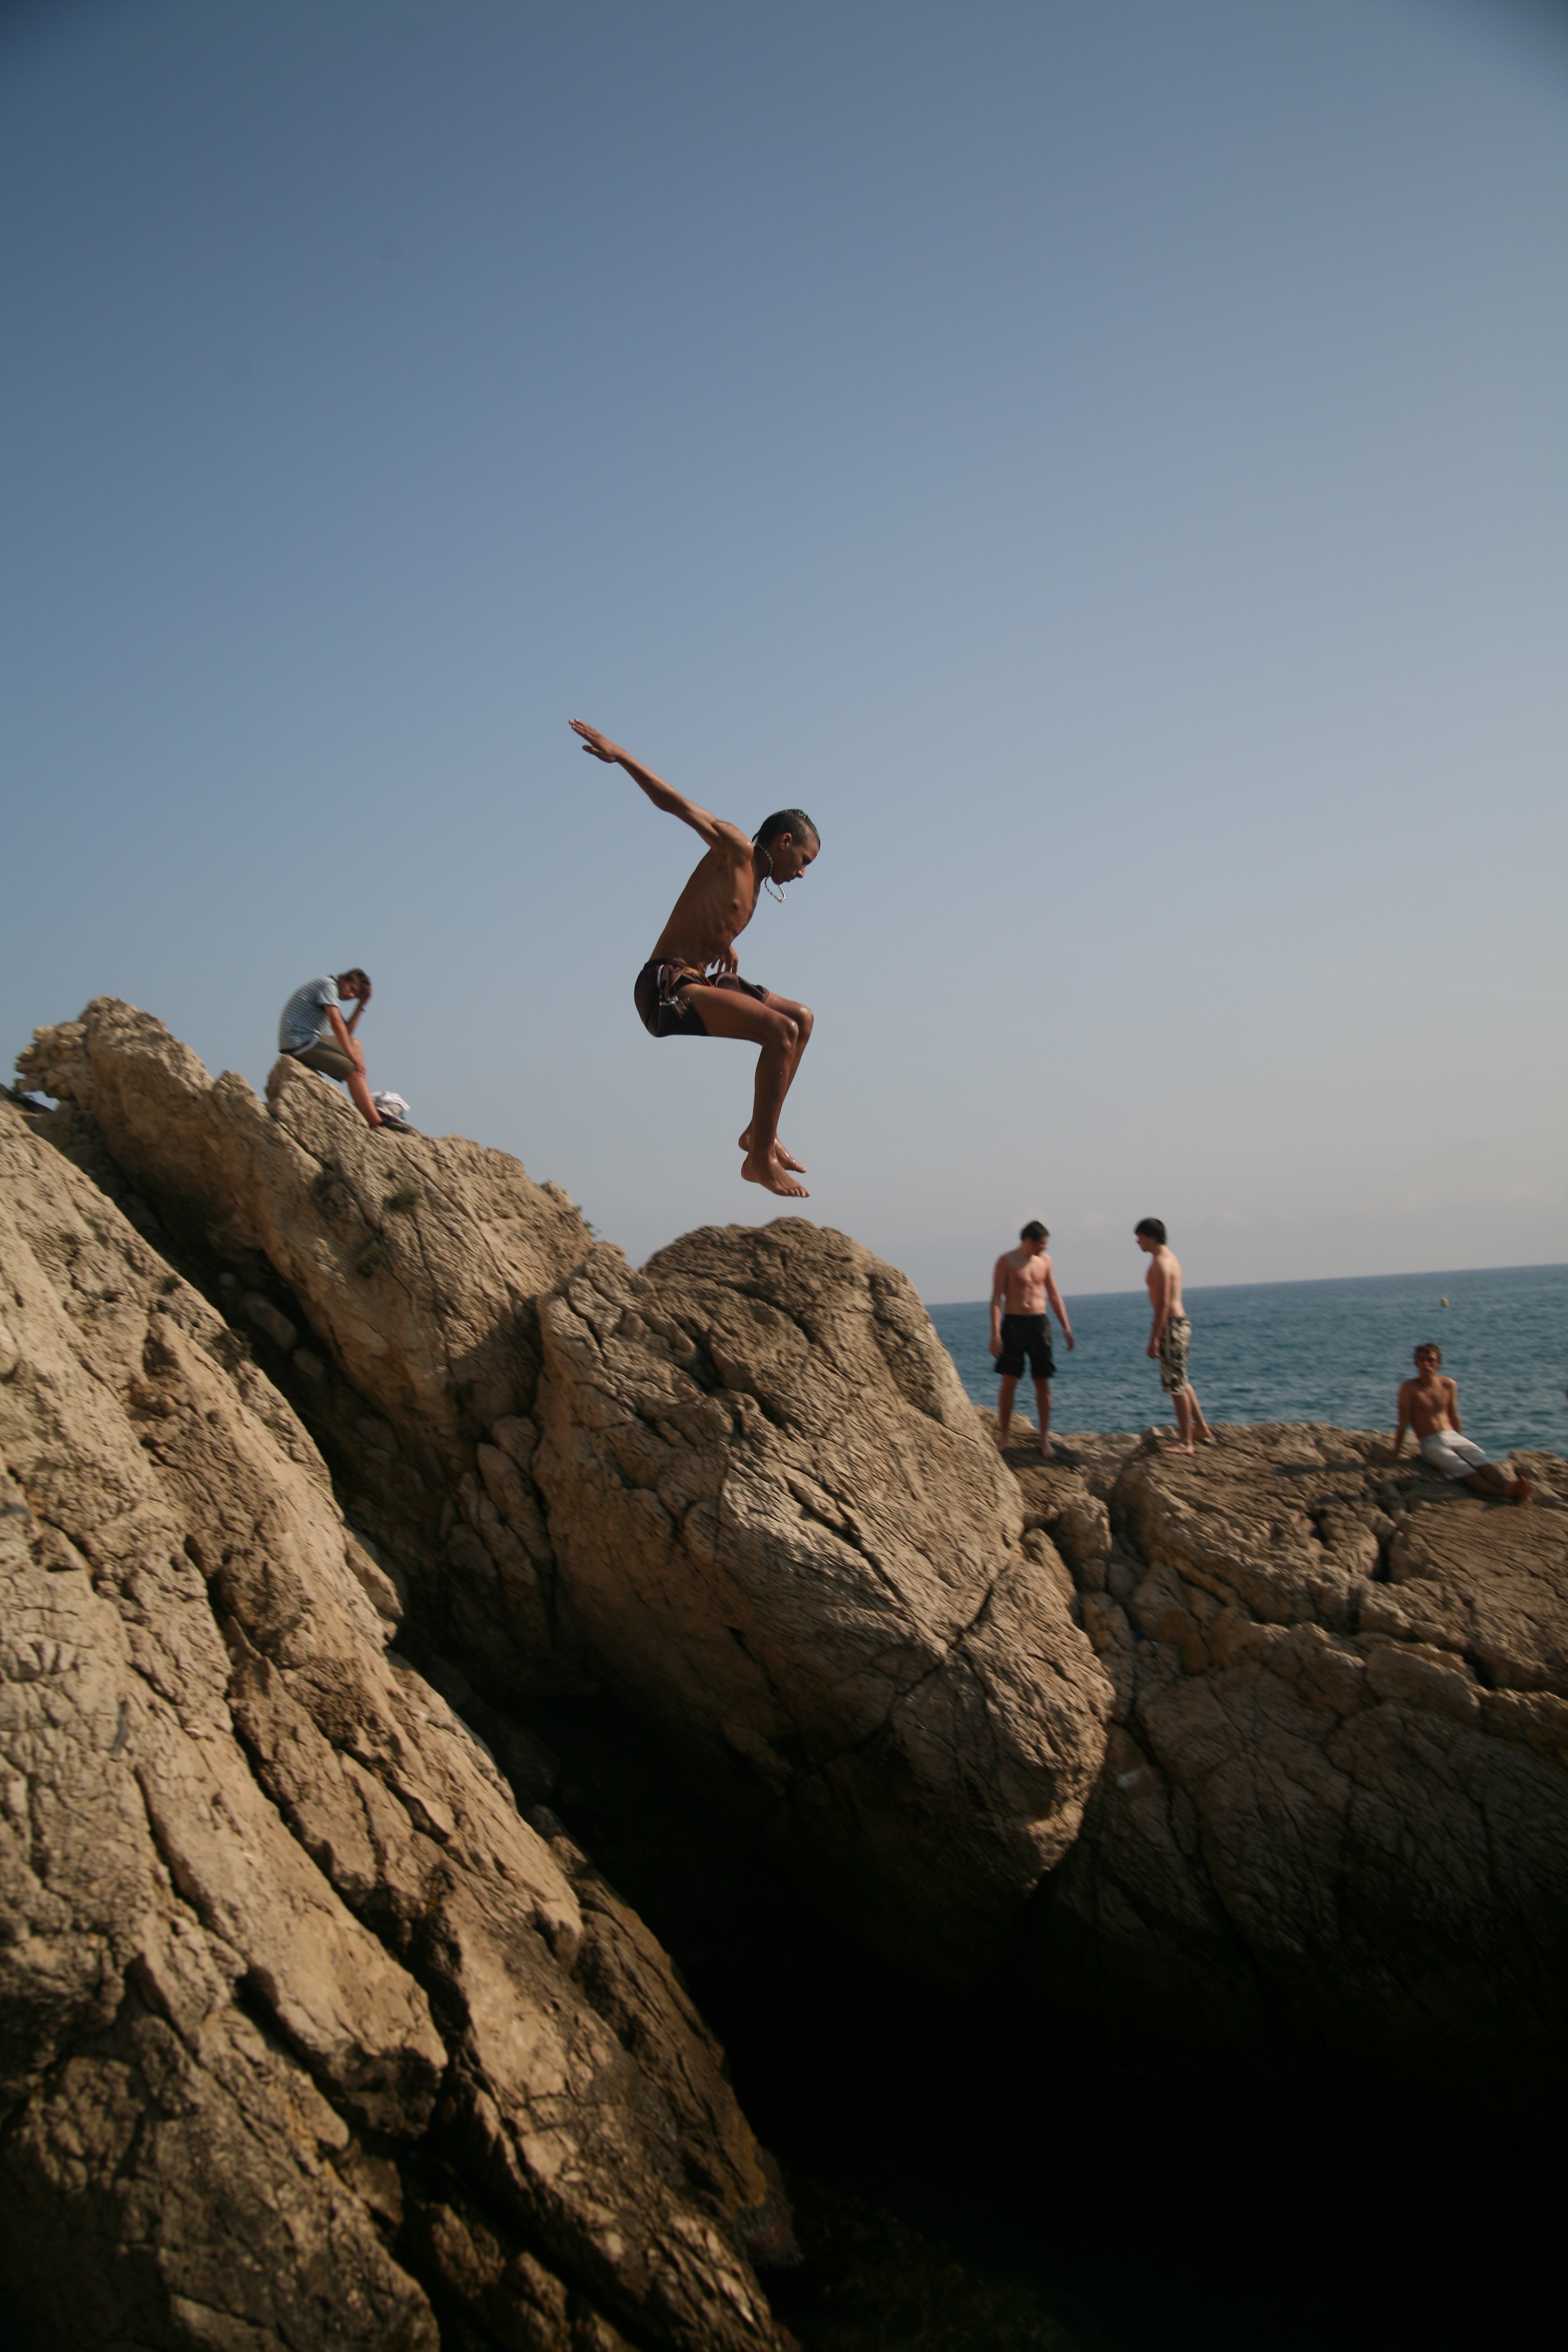
beach, sea, coast, sand, rock, ocean, sky, wave, adventure, jump, vacation, jumping, diving, cliff, action, rock climbing, extreme sport, terrain, body of water